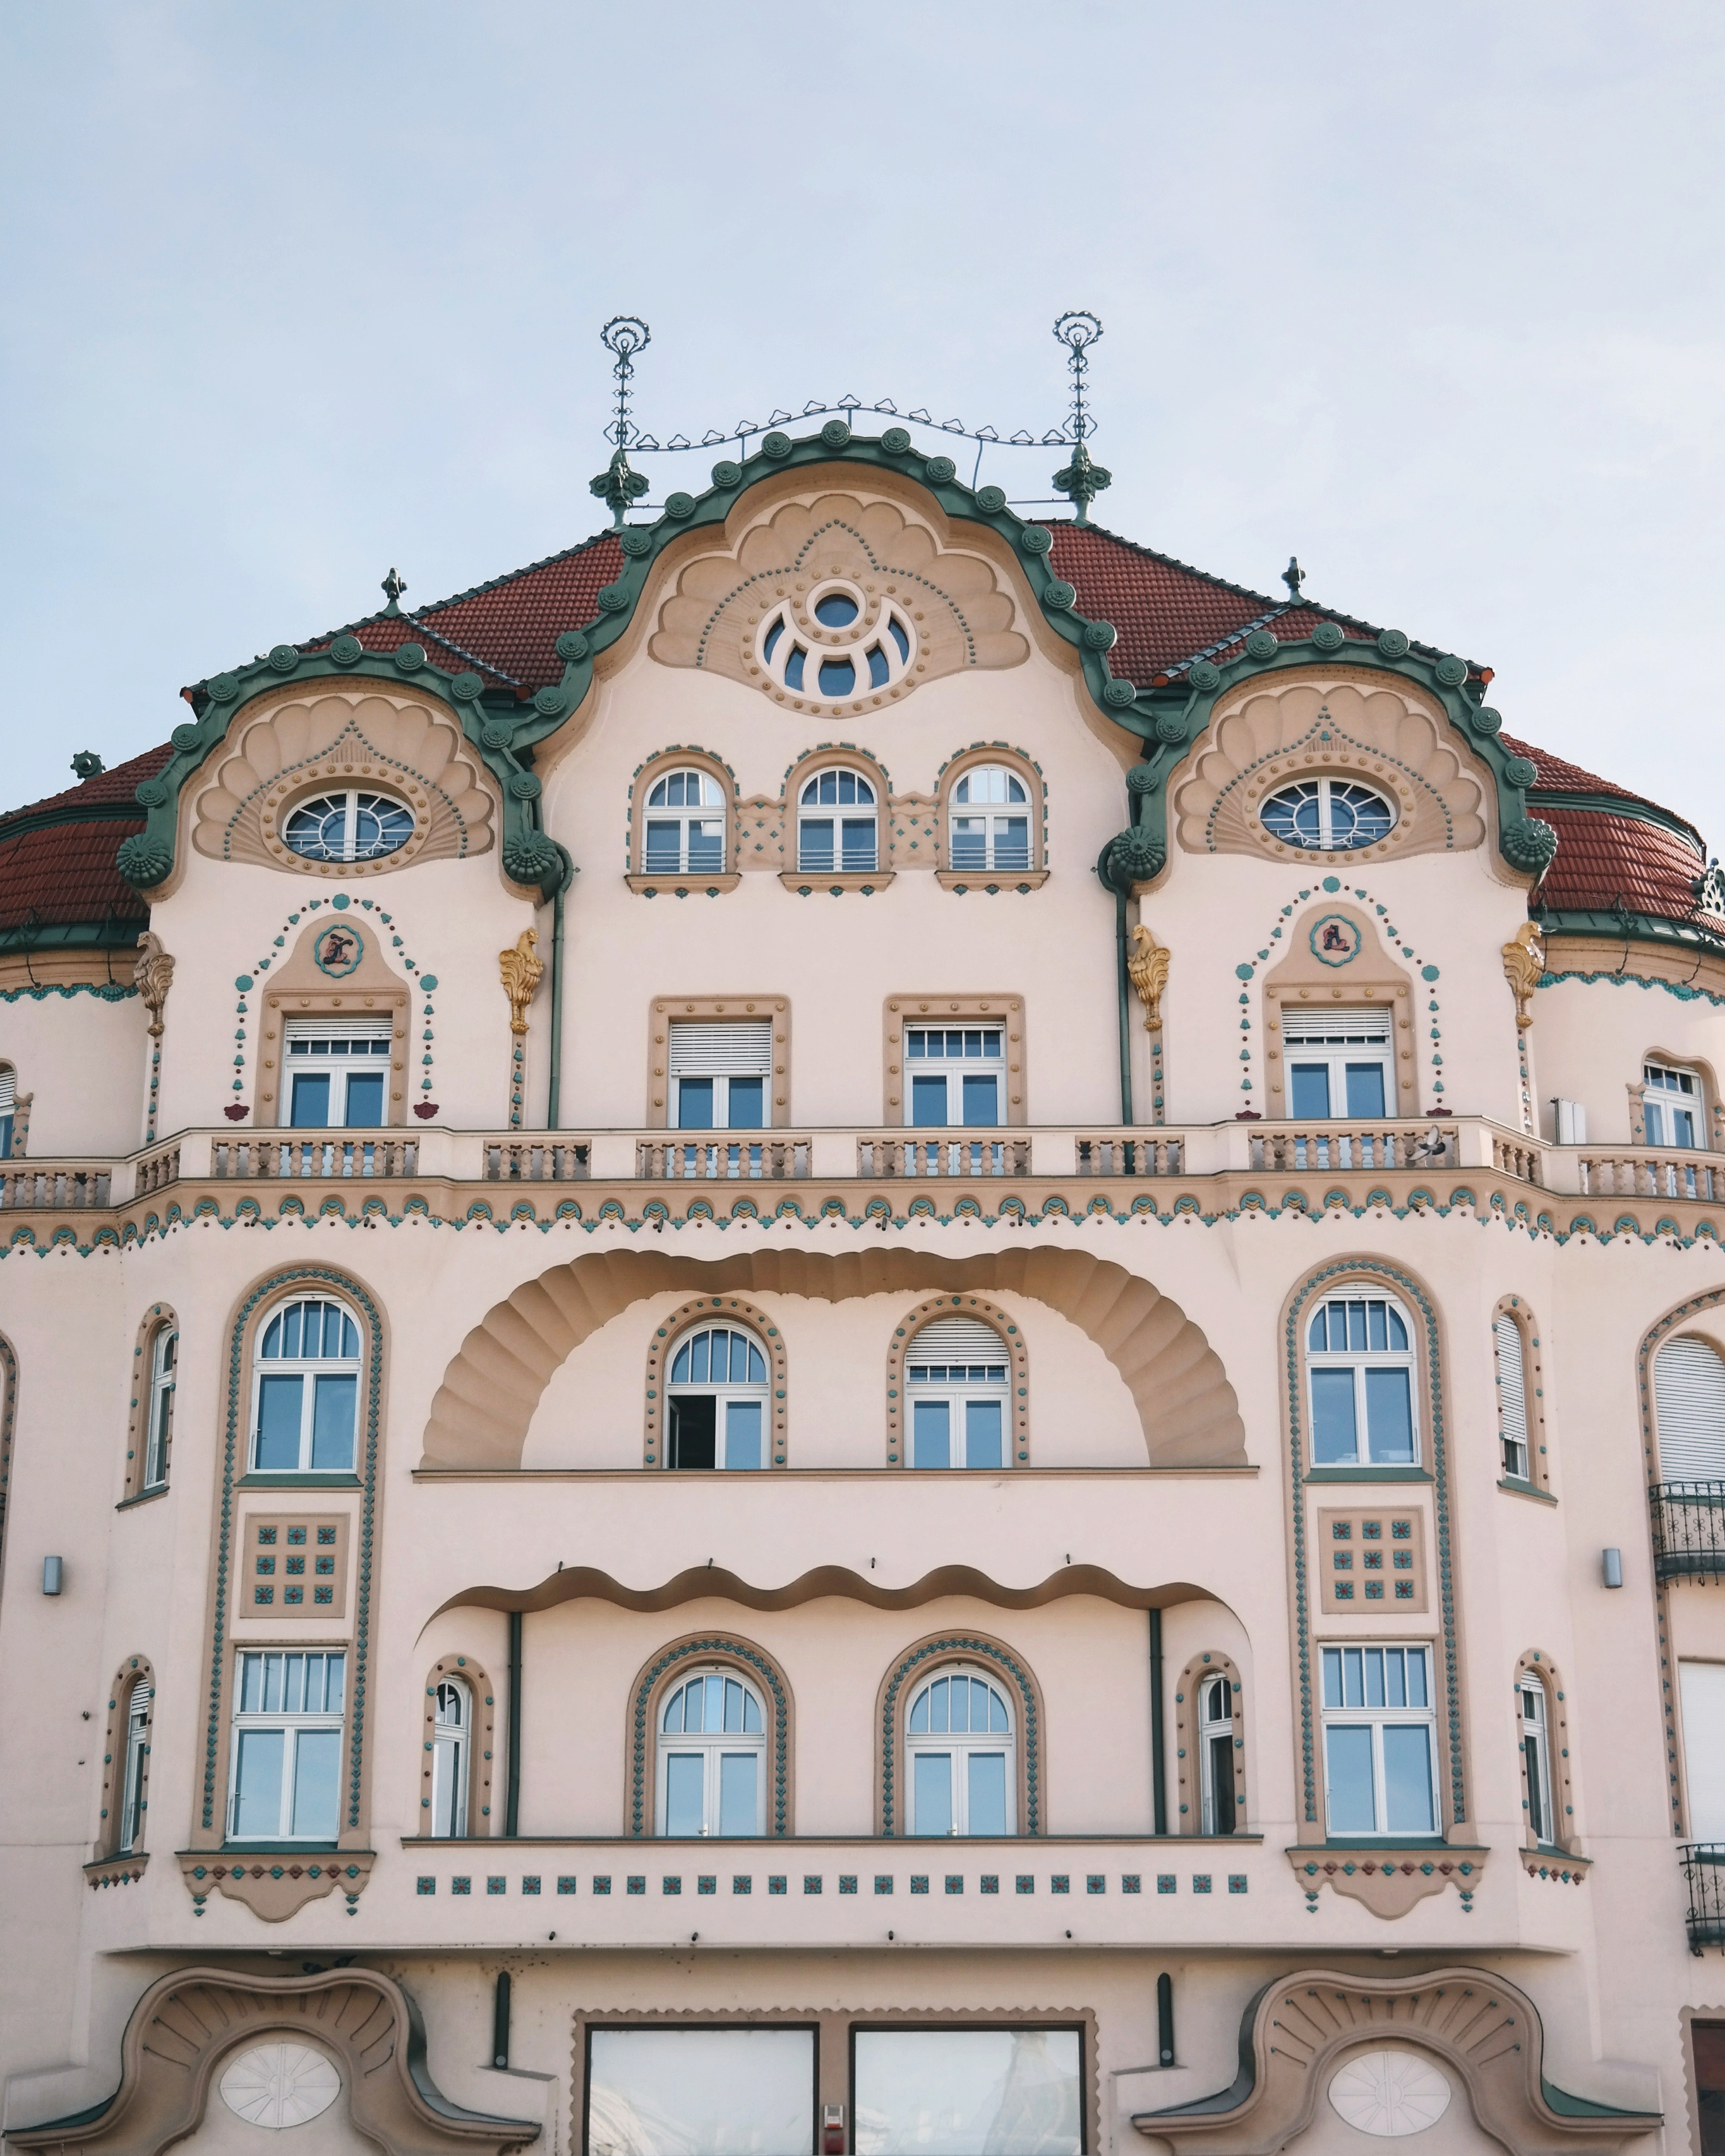
architecture, mansion, house, town, building, palace, arch, facade, synagogue, estate